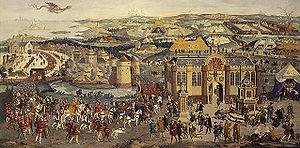
James Basire est un dessinateur et graveur britannique.
Jacques Ricard de Genouillac, dit Galiot de Genouillac, seigneur d'Assier-en-Quercy, de Reillanet, de Caune et de Montrichard, baron de Capdenac, et de Foissac, du Plomb et de Lilleu est un militaire et diplomate français de la Renaissance.
François Iᵉʳ est sacré roi de France le 25 janvier 1515 dans la cathédrale de Reims. Il règne jusqu’à sa mort en 1547. Fils de Charles d'Orléans et de Louise de Savoie, il appartient à la branche de Valois-Angoulême de la dynastie capétienne.
Cette page concerne l'année 1520 du calendrier julien.